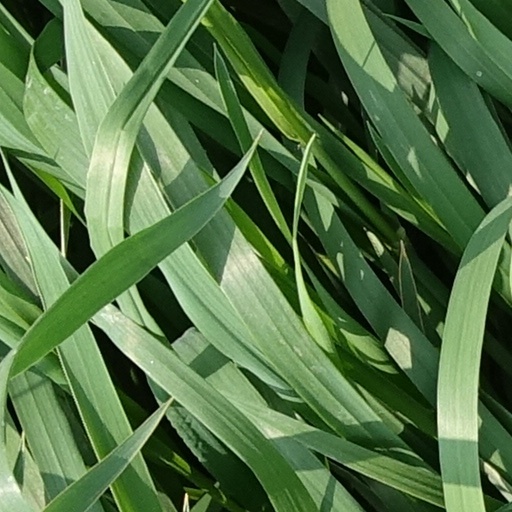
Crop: wheat